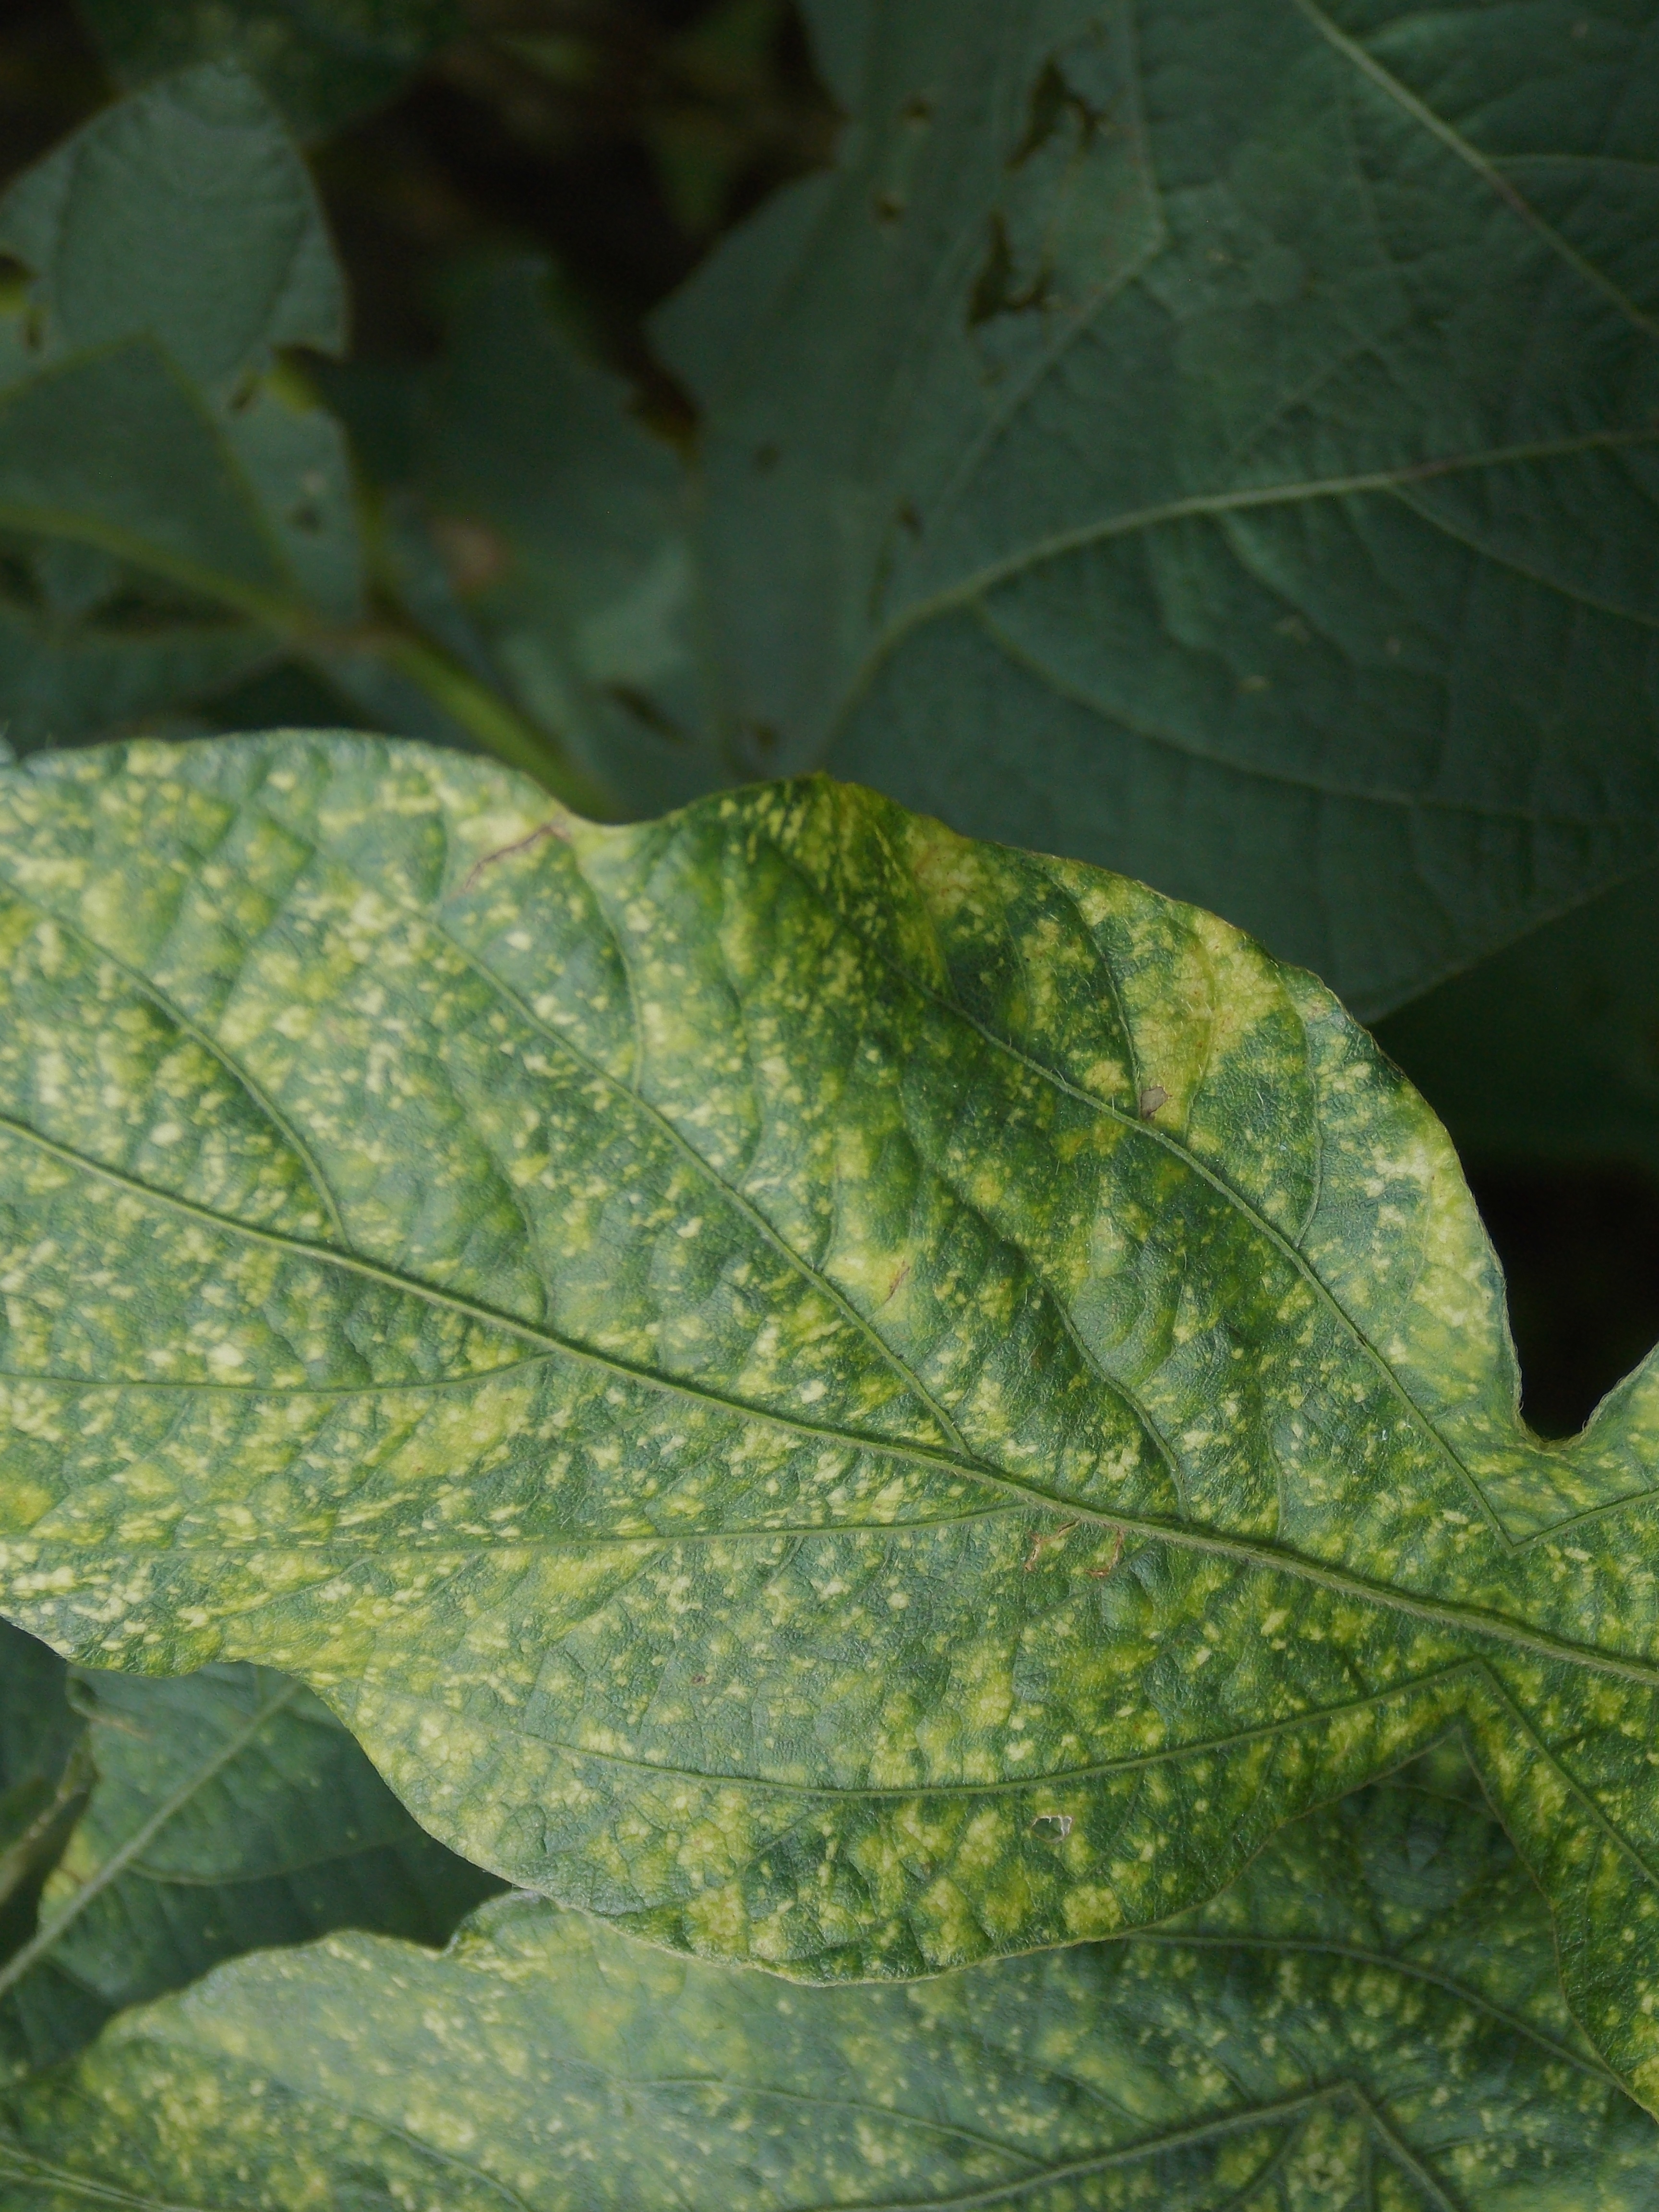
Label: Disease